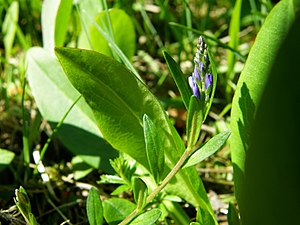
Almindelig mælkeurt / Galleri
Blade.
Almindelig mælkeurt er en flerårig urt med en opstigende vækst. Blomsterne sidder i et endestillet nøgle og er oftest blå eller purpur, sjældnere hvide. Planten er blandt de karakteristiske for tørre, let sure overdrev.